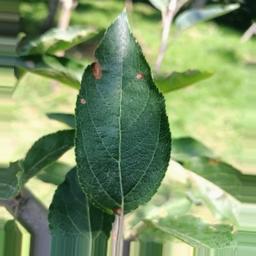
Label: Alternaria